Nightgown

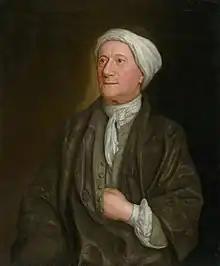
1730 portrait by John Smibert of a man in an 18th-century nightgown

Nightgowns or dressing gowns also increased in demand because of portraiture and implications of status. The garment is seen throughout portraits in the 17th and 18th centuries. "The adoption of the gown by the English may date from the 16th century when Henry VIII wore what appears to be an Islamic caftan with frogged closure for a portrait by Holbein". Cunningham points to paintings "The Apothecary's Shop" (1752) and "The Concert" (1741) which "illustrate the apparent appropriateness of the gown for both professional and social occasions".